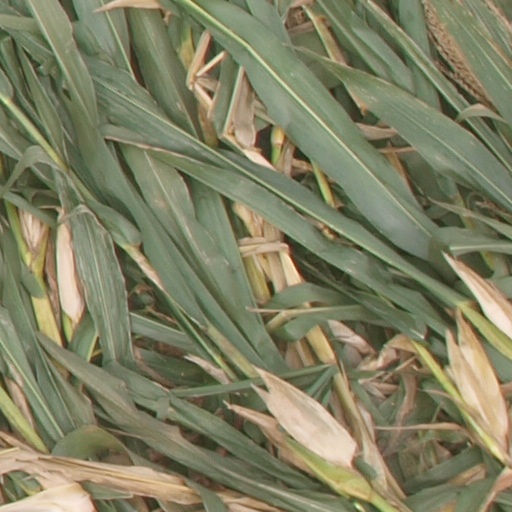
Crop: maize; corn